Bonnie Doon, Victoria

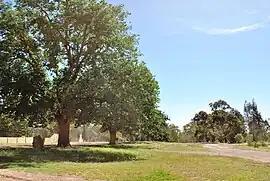
The old town site of Bonnie Doon, prior to the construction of Lake Eildon

Bonnie Doon is a town in Victoria, Australia. It is located on the Maroondah Highway, in the Shire of Mansfield. Bonnie Doon is 168 kilometres north-east of Melbourne via the Melba Highway. At the 2021 census, Bonnie Doon township had a population of 666.